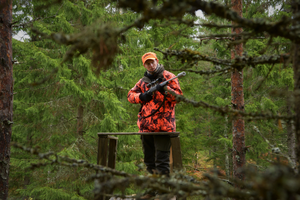
La chasse est la traque d'animaux dans le but de les capturer ou de les abattre, les manger ou les détruire. Quand la chasse est soumise à une réglementation, la pratique de la chasse en dehors de son cadre légal est appelée braconnage. Les opérations de destruction sont soumises au droit de destruction, qui diffère pour partie du droit de chasse. La cynégétique est l'art de la chasse. Le mot chasse peut ou pouvait aussi désigner des terrains de chasse, l'IGN possède par exemple une « Carte des chasses du roi », levée de 1764 à 1773 et de 1801 à 1807 sur ordre de Louis XV et à partir d'une carte antérieure du Duché de Rambouillet.